Telescope

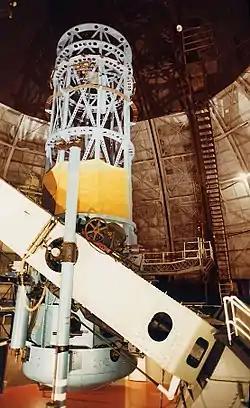
The 100-inch (2.54 m) Hooker reflecting telescope at Mount Wilson Observatory near Los Angeles, USA, used by Edwin Hubble to measure galaxy redshifts and discover the general expansion of the universe.

A telescope is a device used to observe distant objects by their emission, absorption, or reflection of electromagnetic radiation. Originally, it was an optical instrument using lenses, curved mirrors, or a combination of both to observe distant objects – an optical telescope. Nowadays, the word "telescope" is defined as a wide range of instruments capable of detecting different regions of the electromagnetic spectrum, and in some cases other types of detectors.